Crabro cribrarius

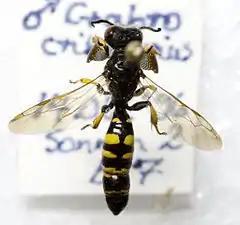
Male of "Crabro cribrarius". Mounted specimen

"Crabro cribrarius" can reach a body length of (females) or (males). These wasps have a black and yellow body. Males are characterized by conspicuous trowel-like dilatations or fore-tibial shield-like structures used in burrow excavation. The antennae are filiform, with expanded central articles. Tibiae are yellowish-brown and lightly mottled.